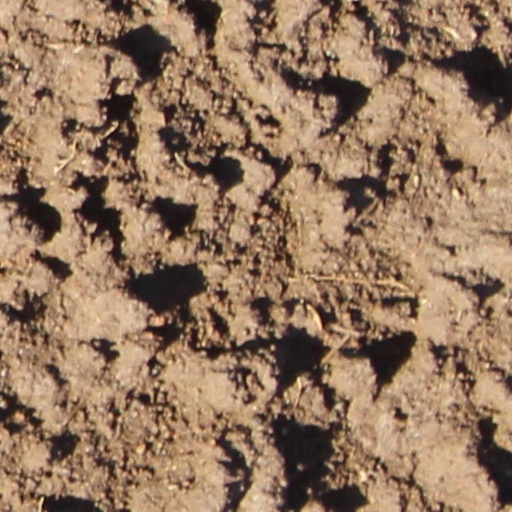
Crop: wheat